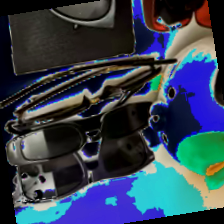
Label: no bracelet mod